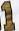
Number: 1